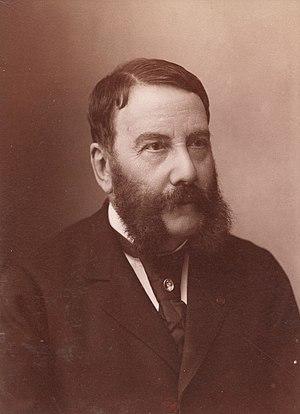
Photographie d'Émile Decombes vers 1893
Émile Decombes est un pianiste et pédagogue français né le 8 août 1829 à Nîmes et mort le 5 mai 1912 à Paris.